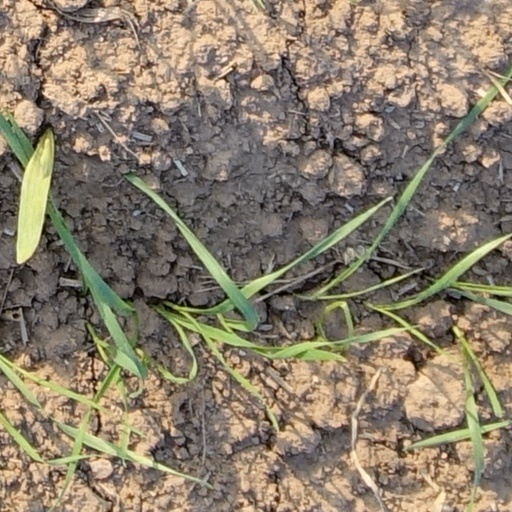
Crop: wheat